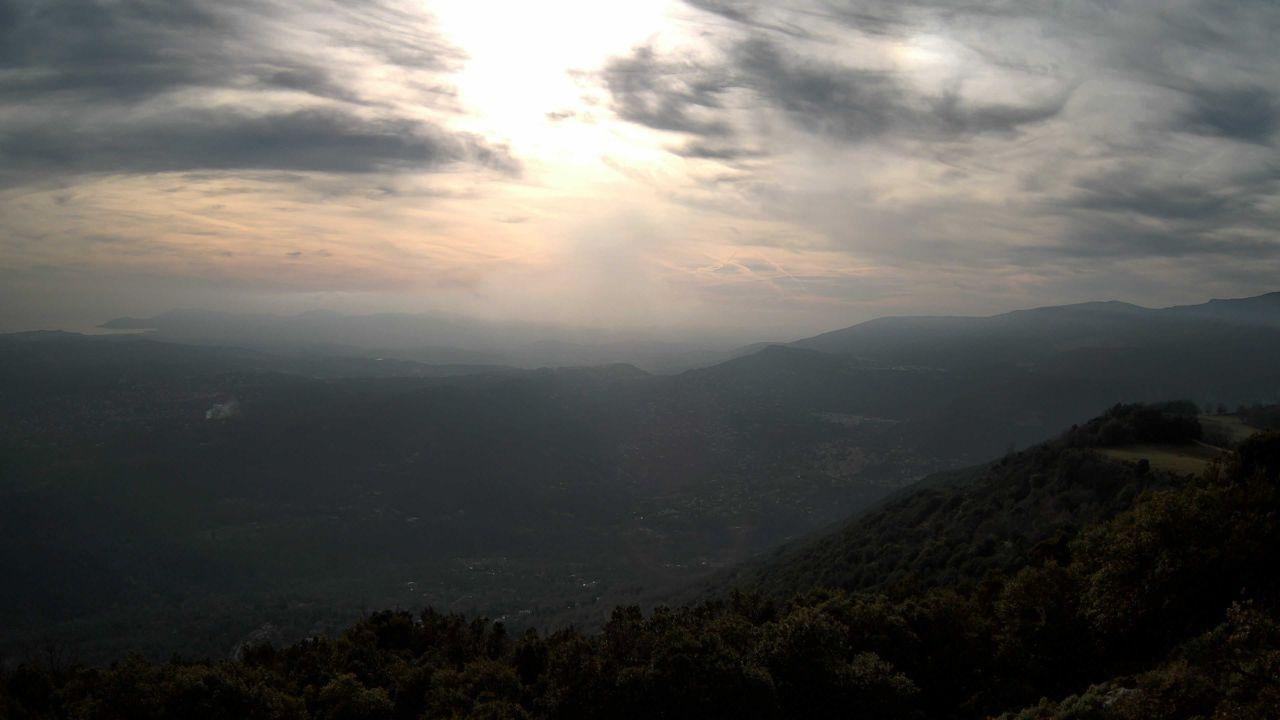
Fire: no
Smoke: yes